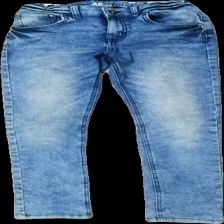
View: front
Type: Jeans
Category: Children
Brand: Lab Industries (Kappahl)
Colors: Blue
Material: 100% cotton
Cut: Regular
Size: 158
Season: All
Trend: Denim
Stains: Minor
Damage: fläck
Damage location: bottom left
Damage 2: fläck
Damage 2 location: middle left
Damage 3: fläck
Damage 3 location: bottom right
Price range: 50-100
Recommended usage: Reuse
Description: blå jeans med svaga fläckar på benen